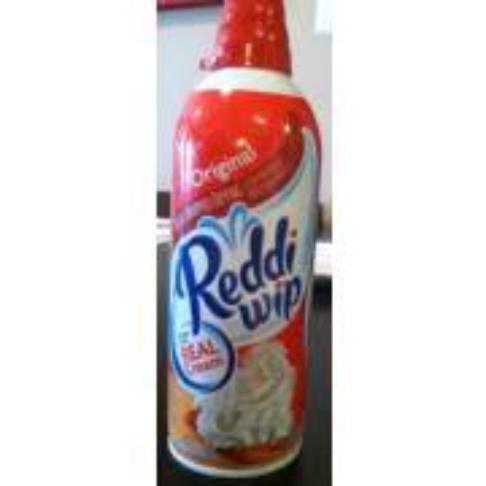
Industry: Food